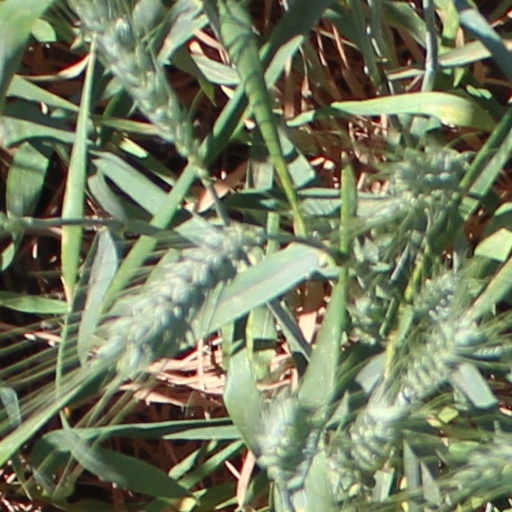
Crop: wheat